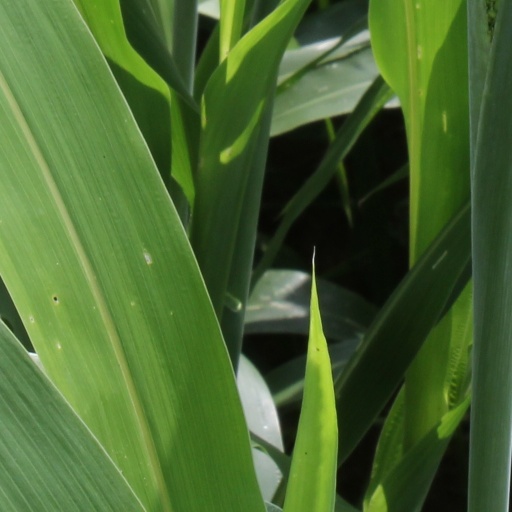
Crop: sorghum